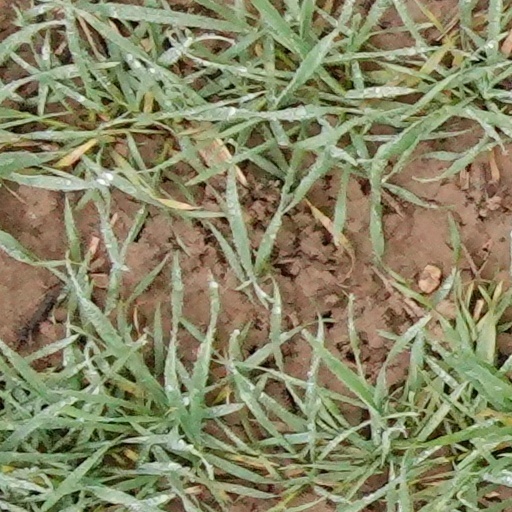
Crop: wheat